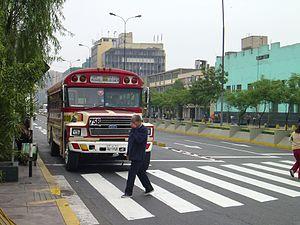
Le facteur d'autobus est une mesure du risque dû à l'absence de partage d'informations et de compétences entre les membres d'une équipe. Le terme vient de la phrase « Combien de personnes clés dans votre équipe peuvent se faire renverser par un autobus avant que votre projet échoue ? ».